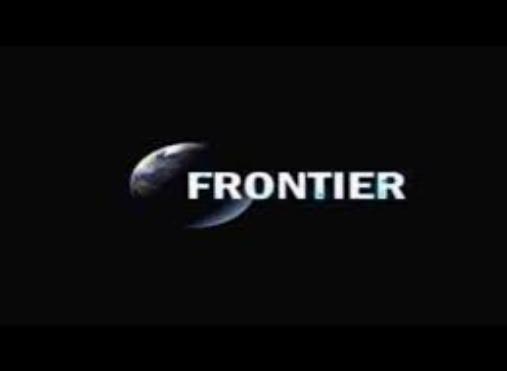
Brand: frontier developments
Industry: Leisure